Luis Alarcón

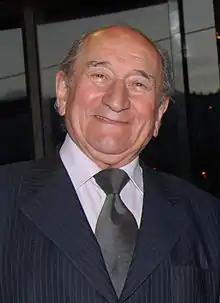

Luis Alfonso Alarcón Mansilla (23 October 1929 – 4 August 2023), popularly known as Lucho Alarcón, was a Chilean actor, theatre director, and activist with a distinguished film, television, and stage career.